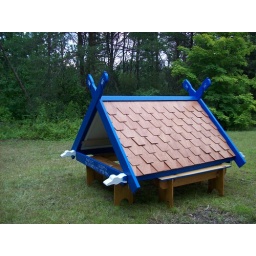
Gatehouse roof with wall headers and lintels in place. July 12, 2008